Staircase of Santa Maria del Monte

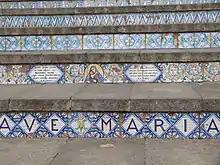
Details of the 103rd step, Santa Maria del Monte

The 103rd step is inscribed with “Ave Maria”, referencing the 103rd Psalm and its themes of benediction, forgiveness, and compassion.